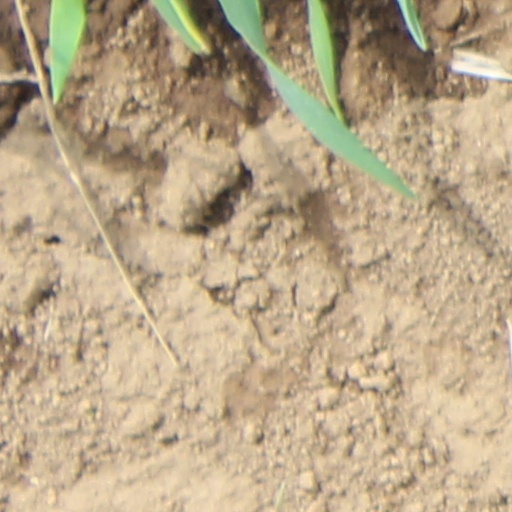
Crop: wheat